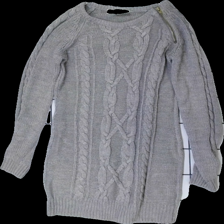
View: front
Type: Sweater
Category: Ladies
Brand: Not in the list
Brand text on label: bpc
Colors: Grey
Material: 100% acrylic
Cut: Regular, C-collar, Oversize
Size: 38
Season: All
Price range: 50-100
Recommended usage: Export